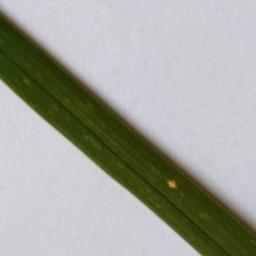
Label: Rice___Leaf_Blast